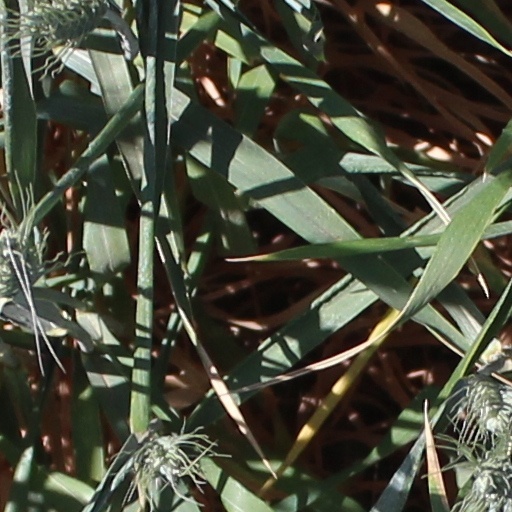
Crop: wheat